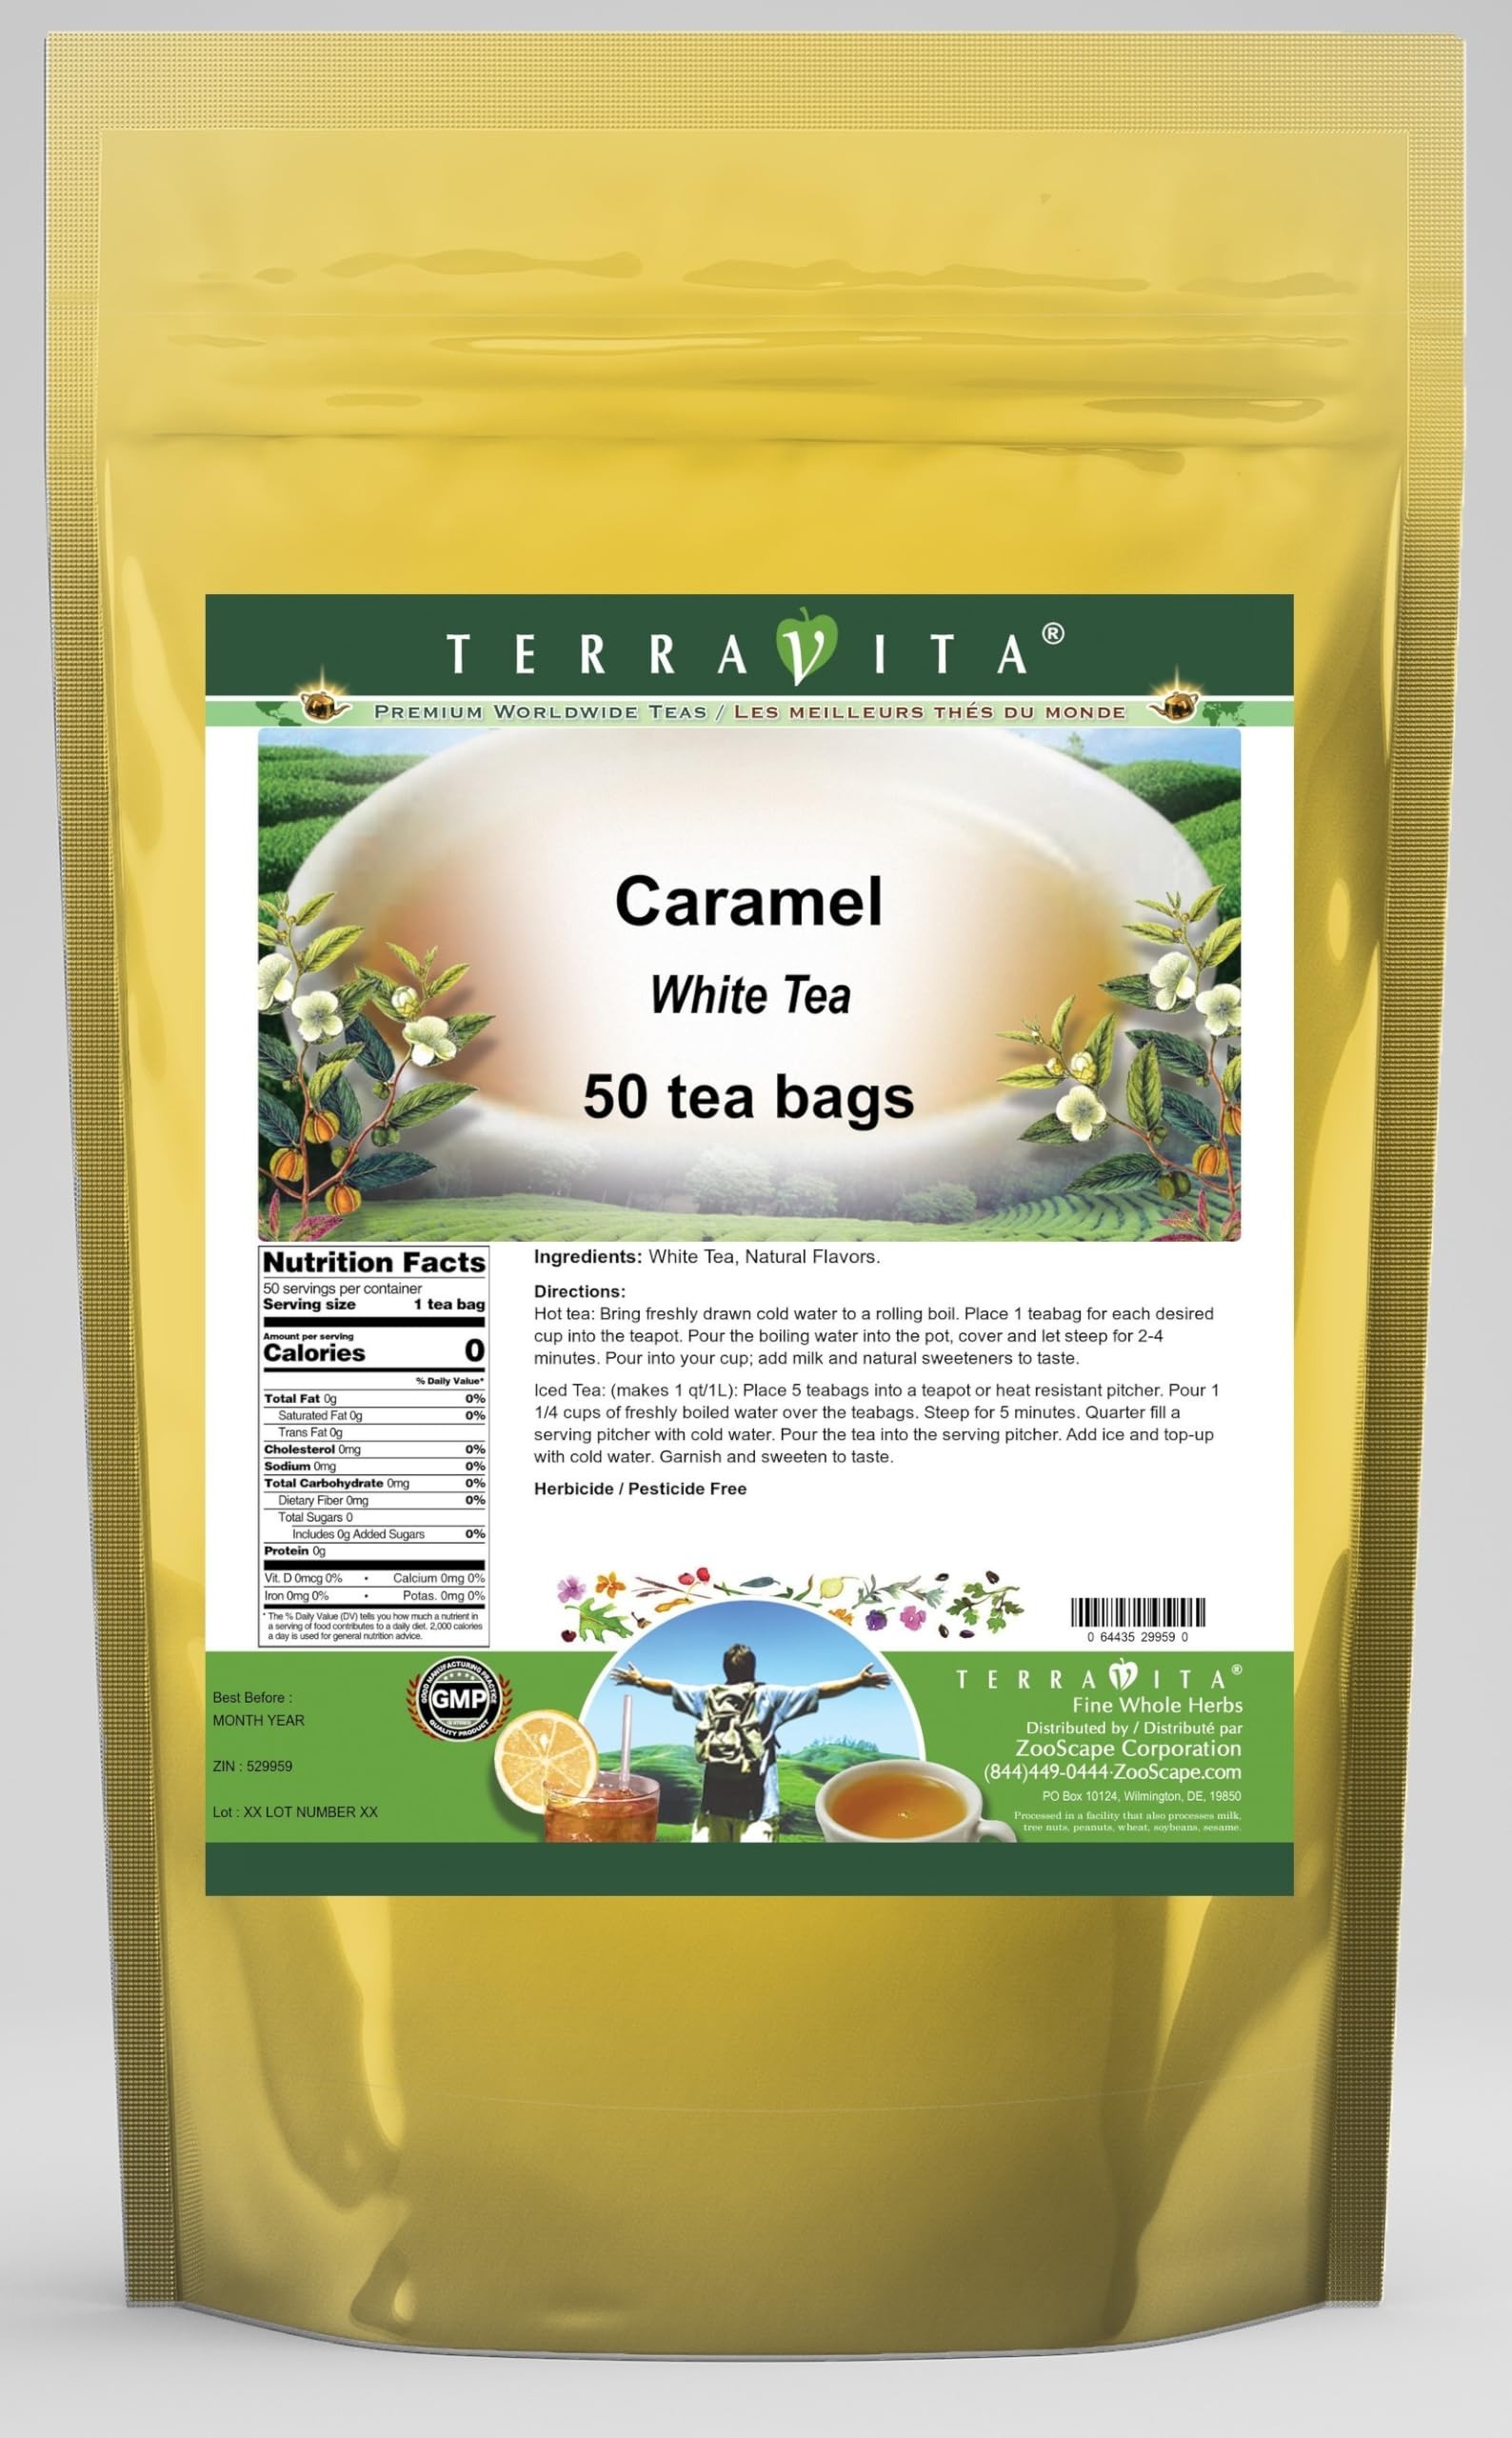
Item Name: Caramel White Tea (50 tea bags, ZIN: 529959) - 3 Pack
Bullet Point 1: Our Caramel White Tea is a mouth-watering flavored White tea you will enjoy anytime! - Ingredients: White tea and natural caramel flavor.
Bullet Point 2: No fillers.
Bullet Point 3: Manufacturer: TerraVita
Bullet Point 4: Size: 50 tea bags
Bullet Point 5: White Tea Bags - Packed in a convenient upright pouch!
Product Description: Our Caramel White Tea is a mouth-watering flavored White tea you will enjoy anytime! - Ingredients: White tea and natural caramel flavor. - Hot tea brewing method: Bring freshly drawn cold water to a rolling boil. Place 1 teabag for each desired cup into the teapot. Pour the boiling water into the pot, cover and let steep for 2-4 minutes. Pour into your cup; add milk and natural sweeteners to taste. - Iced tea brewing method: (to make 1 liter/quart): Place 5 teabags into a teapot or heat resistant pitcher. Pour 1 1/4 cups of freshly boiled water over the teabags. Steep for 5 minutes. Quarter fill a serving pitcher with cold water. Pour the tea into the serving pitcher. Add ice and top-up with cold water. Garnish and sweeten to taste. - TerraVita is an exclusive line of premium-quality, natural source products that use only the finest, purest and most potent ingredients found around the world. TerraVita is hallmarked by the highest possible standards of purity, potency, stability and freshness. All of our products are prepared with the highest elements of quality control, from raw materials through the entire manufacturing process, up to and including the moment that the bottles or bags are sealed for freshness and shipped out to you. Our highest possible standards are certified by independent laboratories and backed by our personal guarantee. - TerraVita exists to meet and ensure your family's health and wellness without the harmful effects of chemicals and health products. We strive to make all of our products affordable and reliable and are constantly searching the market to maintain our affordability and to look for new ways to serve you and the ones you love. TerraVita has become a trusted household name for many families and can bring you and yours the very best he
Value: 150.0
Unit: Count

Price: 45.27